Siege of Stirling Castle (1746)

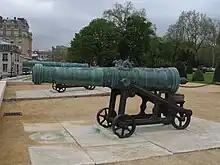
An 18 pounder French cannon, similar to the two transported to Stirling

The Jacobite field artillery was commanded by Colonel James Grant, a Scots-born officer in French service who had arrived in October with a number of trained gunners; but these were too few and too light to make any impact on the castle walls. In November, Mirabel de Gordon, a French engineer of Scots descent, landed at Montrose with a small number of heavier guns, including two 18 pounders. De Gordon arrived at Stirling on 6 January to supervise siege operations, but his artillery did not arrive until 14 January and in the end never saw action. He was widely regarded as incompetent, a view reinforced by the failure to capture Fort William in March.